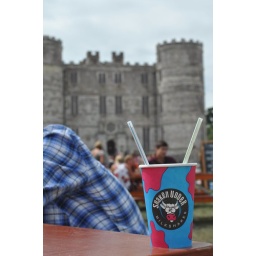
Castle cup and man in checked shirt